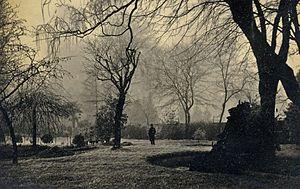
Un parc de Saint-Pavin des Champs en plein soir de givre au Mans en 1903.
Saint-Pavin-des-Champs, renommé par apocope Saint-Pavin, est une ancienne commune et paroisse de la Sarthe, également ancien faubourg de la ville du Mans, devenu quartier intégrant en 1855. Le faubourg fut d'abord une terre agricole. On y fit pousser de la vigne, comme sur la majeure partie des terres non urbanisées autour du Mans dès la fin du Moyen Âge. On y cultiva le houblon et même des fleurs, avant que l'industrie ne pousse le quartier à l'éclosion, heure forte pour les tisserands et les artisans du quartiers. Il existe deux Saint-Pavin au Mans. Un petit quartier du vieux-mans se nommait autrefois Saint-Pavin-de-la-cité, la petite paroisse fut rattachée à Saint-Julien en 1790.